Jericho (rapper)

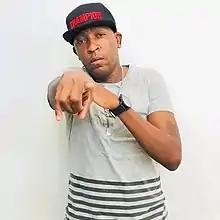
Jericho at a video shoot.

Jericho Gawanab (born 21 May 1980), is a Namibian rapper, songwriter, and entrepreneur. He won the Best Male Artist at the Namibian Annual Music Awards (2011) becoming the first hip-hop artist to do so.